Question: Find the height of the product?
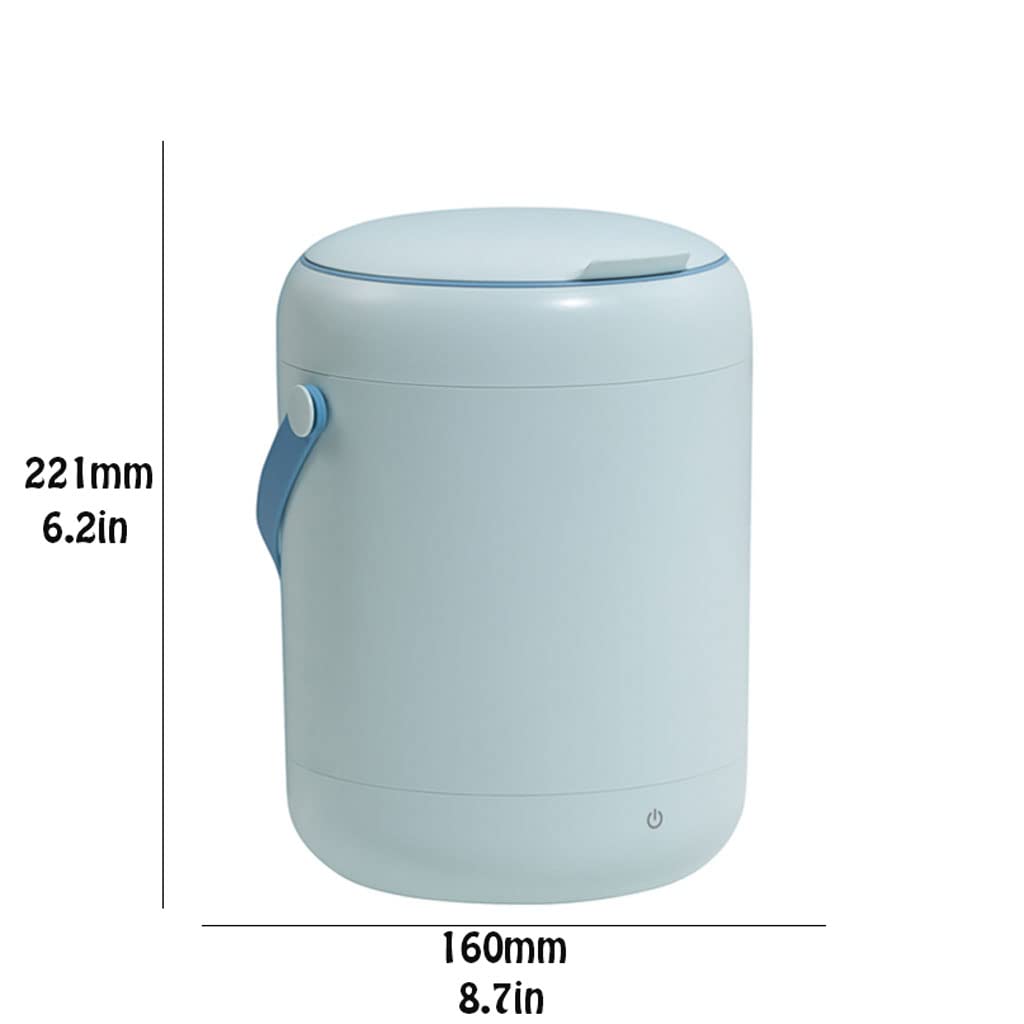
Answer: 221.0 millimetre